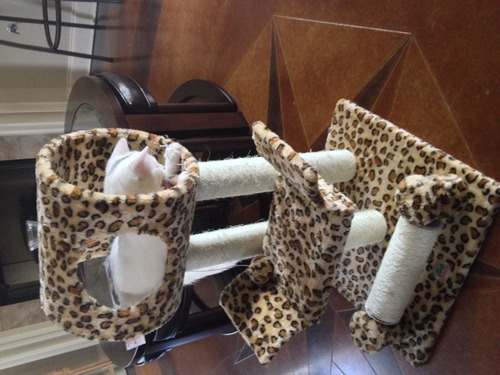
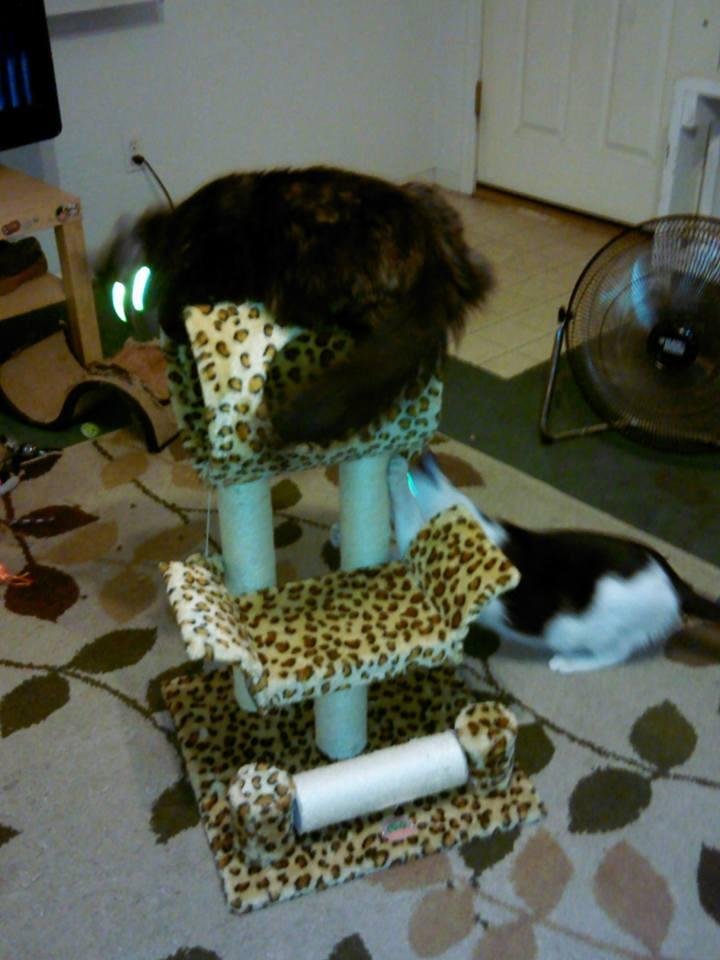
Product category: items_cat tree
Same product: yes